John M. Parker (New York politician)

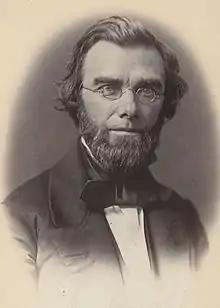

John Mason Parker (June 14, 1805 – December 16, 1873) was an American congressman from New York's 27th congressional district. He served as justice of the New York Supreme Court from 1859 to his death in 1873.